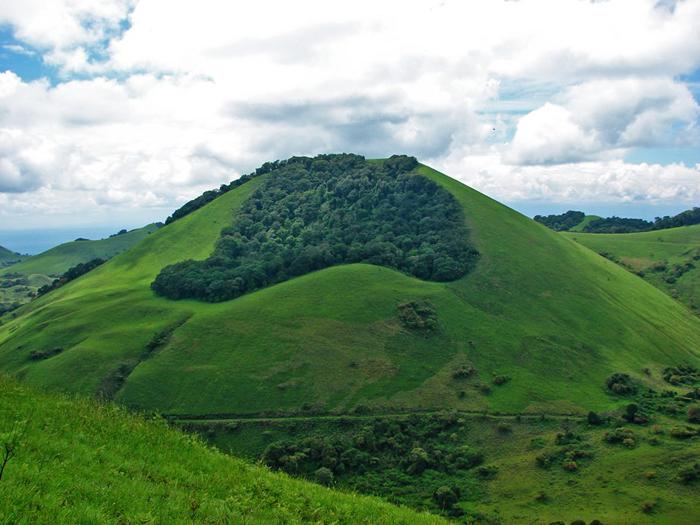
Mandhari nzuri ya sehemu kubwa iliyofunikwa kwa milima mirefu ambapo juu yake kuna majani madogo yenye rangi ya kijani kibichi,  katikati imekatiza njia nyembamba inayoruhusu vyombo vya moto kupita na watu waendao kwa miguu.